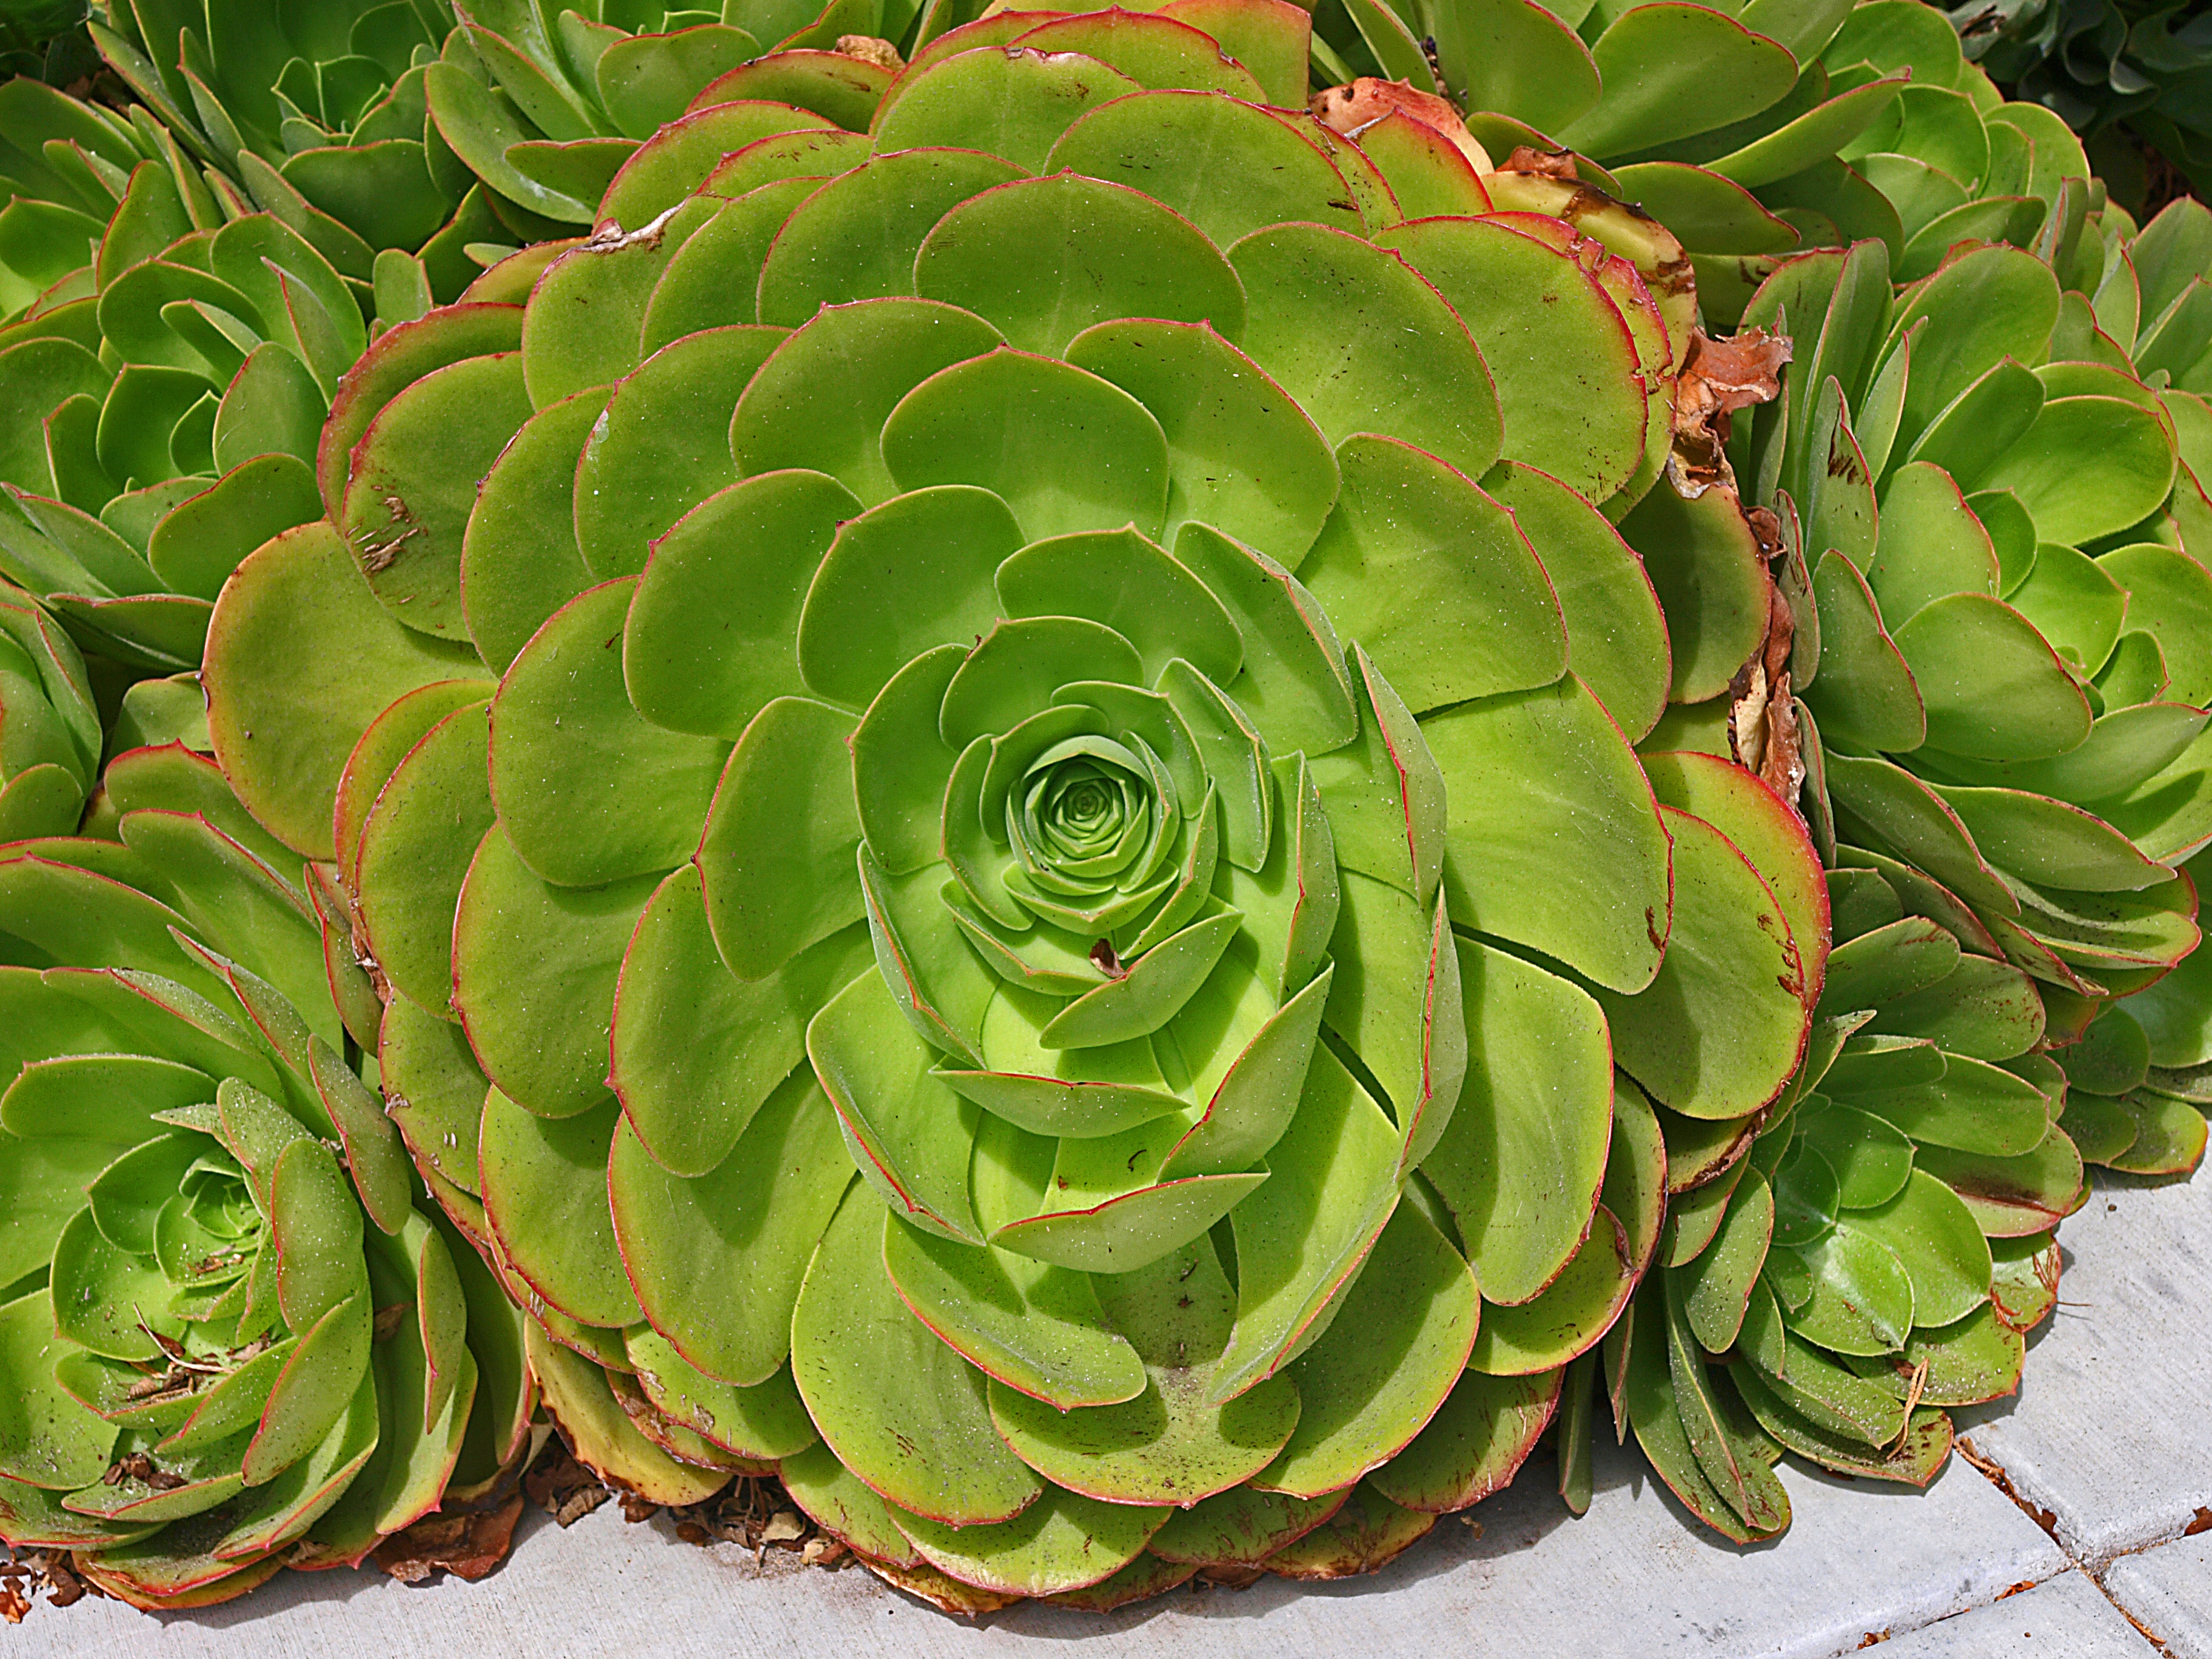
nature, plant, leaf, flower, floral, food, green, produce, vegetable, botany, succulent, flora, leaves, thistle, flowering plant, land plant